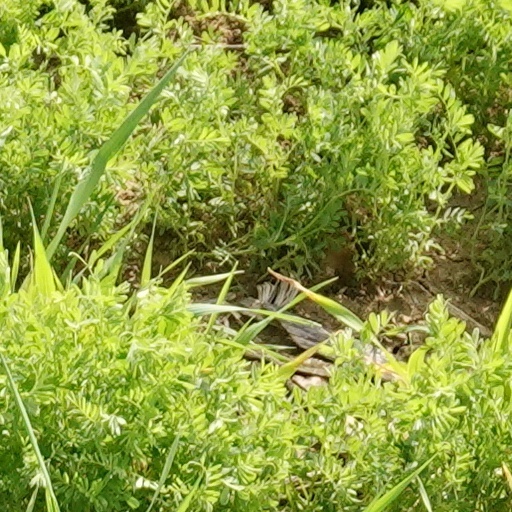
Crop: wheat